Lilkovo

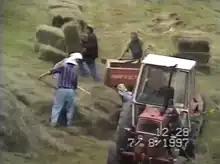
Farmers gathering hay in Lilkovo (1997)

Agriculture has been and continues to be one of the main livelihoods of the people in Lilkovo. The most important agricultural branch in Lilkovo after the Liberation of Bulgaria has been potato production. Although potatoes were already introduced to Bulgaria in the first half of the 19th century, people in Lilkovo began growing potatoes for the first time in 1878 when Russian soldiers brought the first potatoes to the village. Soon thereafter the villagers discovered that the lands of Lilkovo are very suitable for potato production and began planting different varieties of potatoes. At the beginning of the 1940s the village produced over 1200 tonnes of potatoes per year (i.e., more than 1200 kg of potatoes per capita).